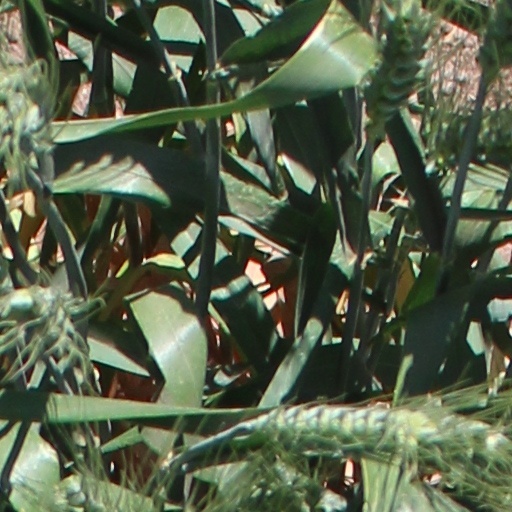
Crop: wheat